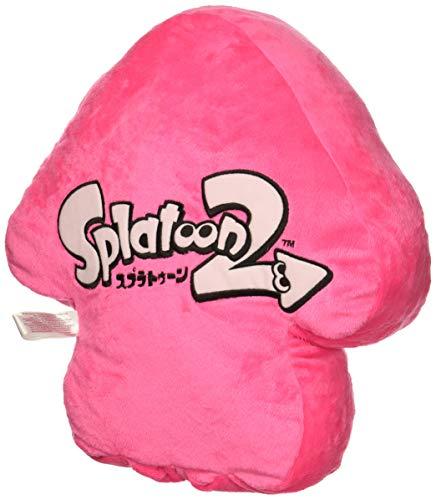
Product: Little Buddy 1662 Splatoon 2 Series - 1662 - Neon Pink Squid Cushion Plush Toys
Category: Toys & Games | Stuffed Animals & Plush Toys
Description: Approx.
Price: $29.56
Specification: ProductDimensions:12x4x14inches|ItemWeight:4.6ounces|ShippingWeight:10.1ounces(Viewshippingratesandpolicies)|DomesticShipping:ItemcanbeshippedwithinU.S.|InternationalShipping:ThisitemcanbeshippedtoselectcountriesoutsideoftheU.S.LearnMore|ASIN:B07B4M3X3G|Itemmodelnumber:1662|Manufacturerrecommendedage:13-15years